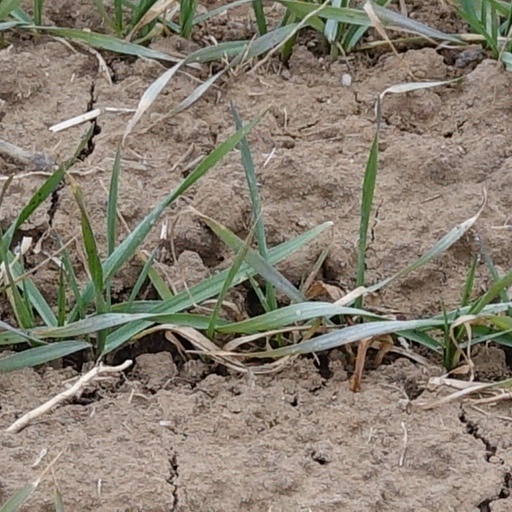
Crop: wheat